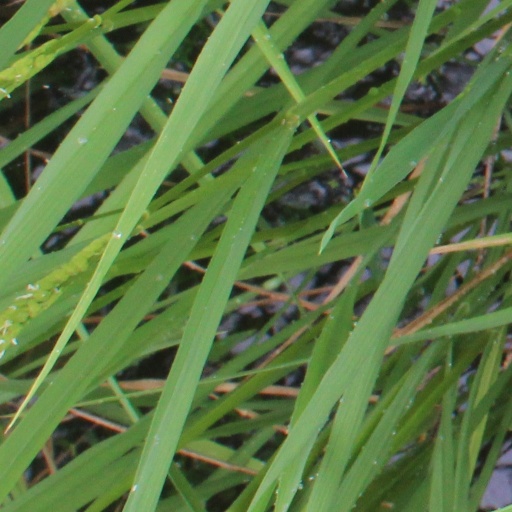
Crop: rice